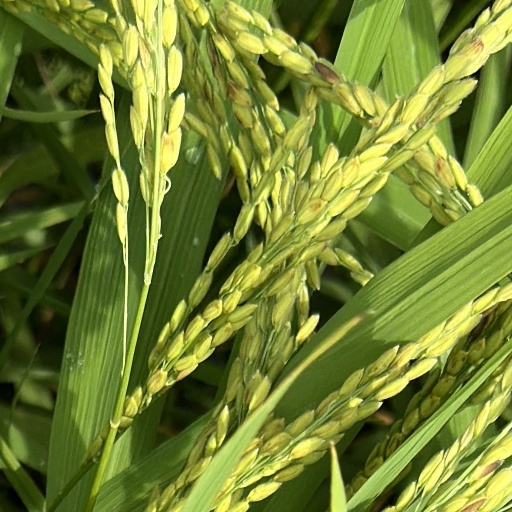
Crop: rice